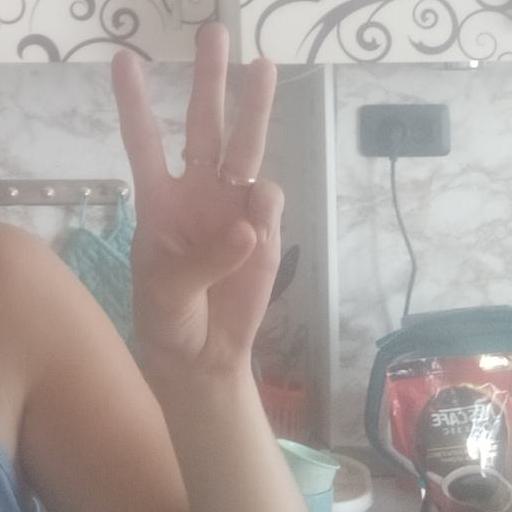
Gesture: three